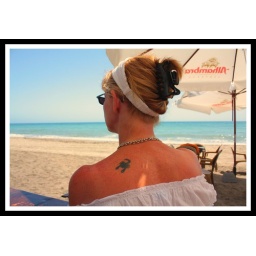
flying in a couple of hours ....sat deep in thought i don't want to go home